Sky position (RA, Dec in degrees): 246.67, 27.778
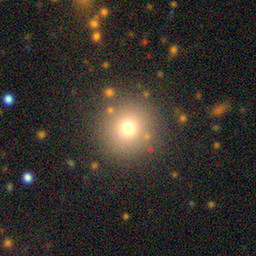
Galaxy morphology: Round Smooth Galaxies